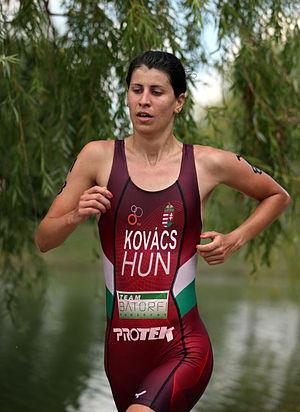
Zsófia Kovács née le 7 février 1988 à Gyöngyös, est une triathlète hongroise, championne nationale de Hongrie élite en 2010.